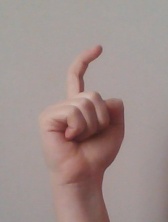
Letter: ra